Lucienne Nielsen House

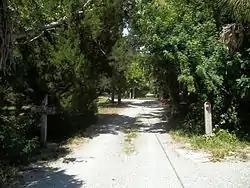

The Lucienne Nielsen House is a historic house in Nokomis, Florida, United States. It was designed by Ralph Twitchell for his wife and was built in 1956 in a Sarasota School of Architecture style featuring expansive views of its surroundings. It is located at 3730 Sandspur Lane. On March 21, 2007, it was added to the U.S. National Register of Historic Places.